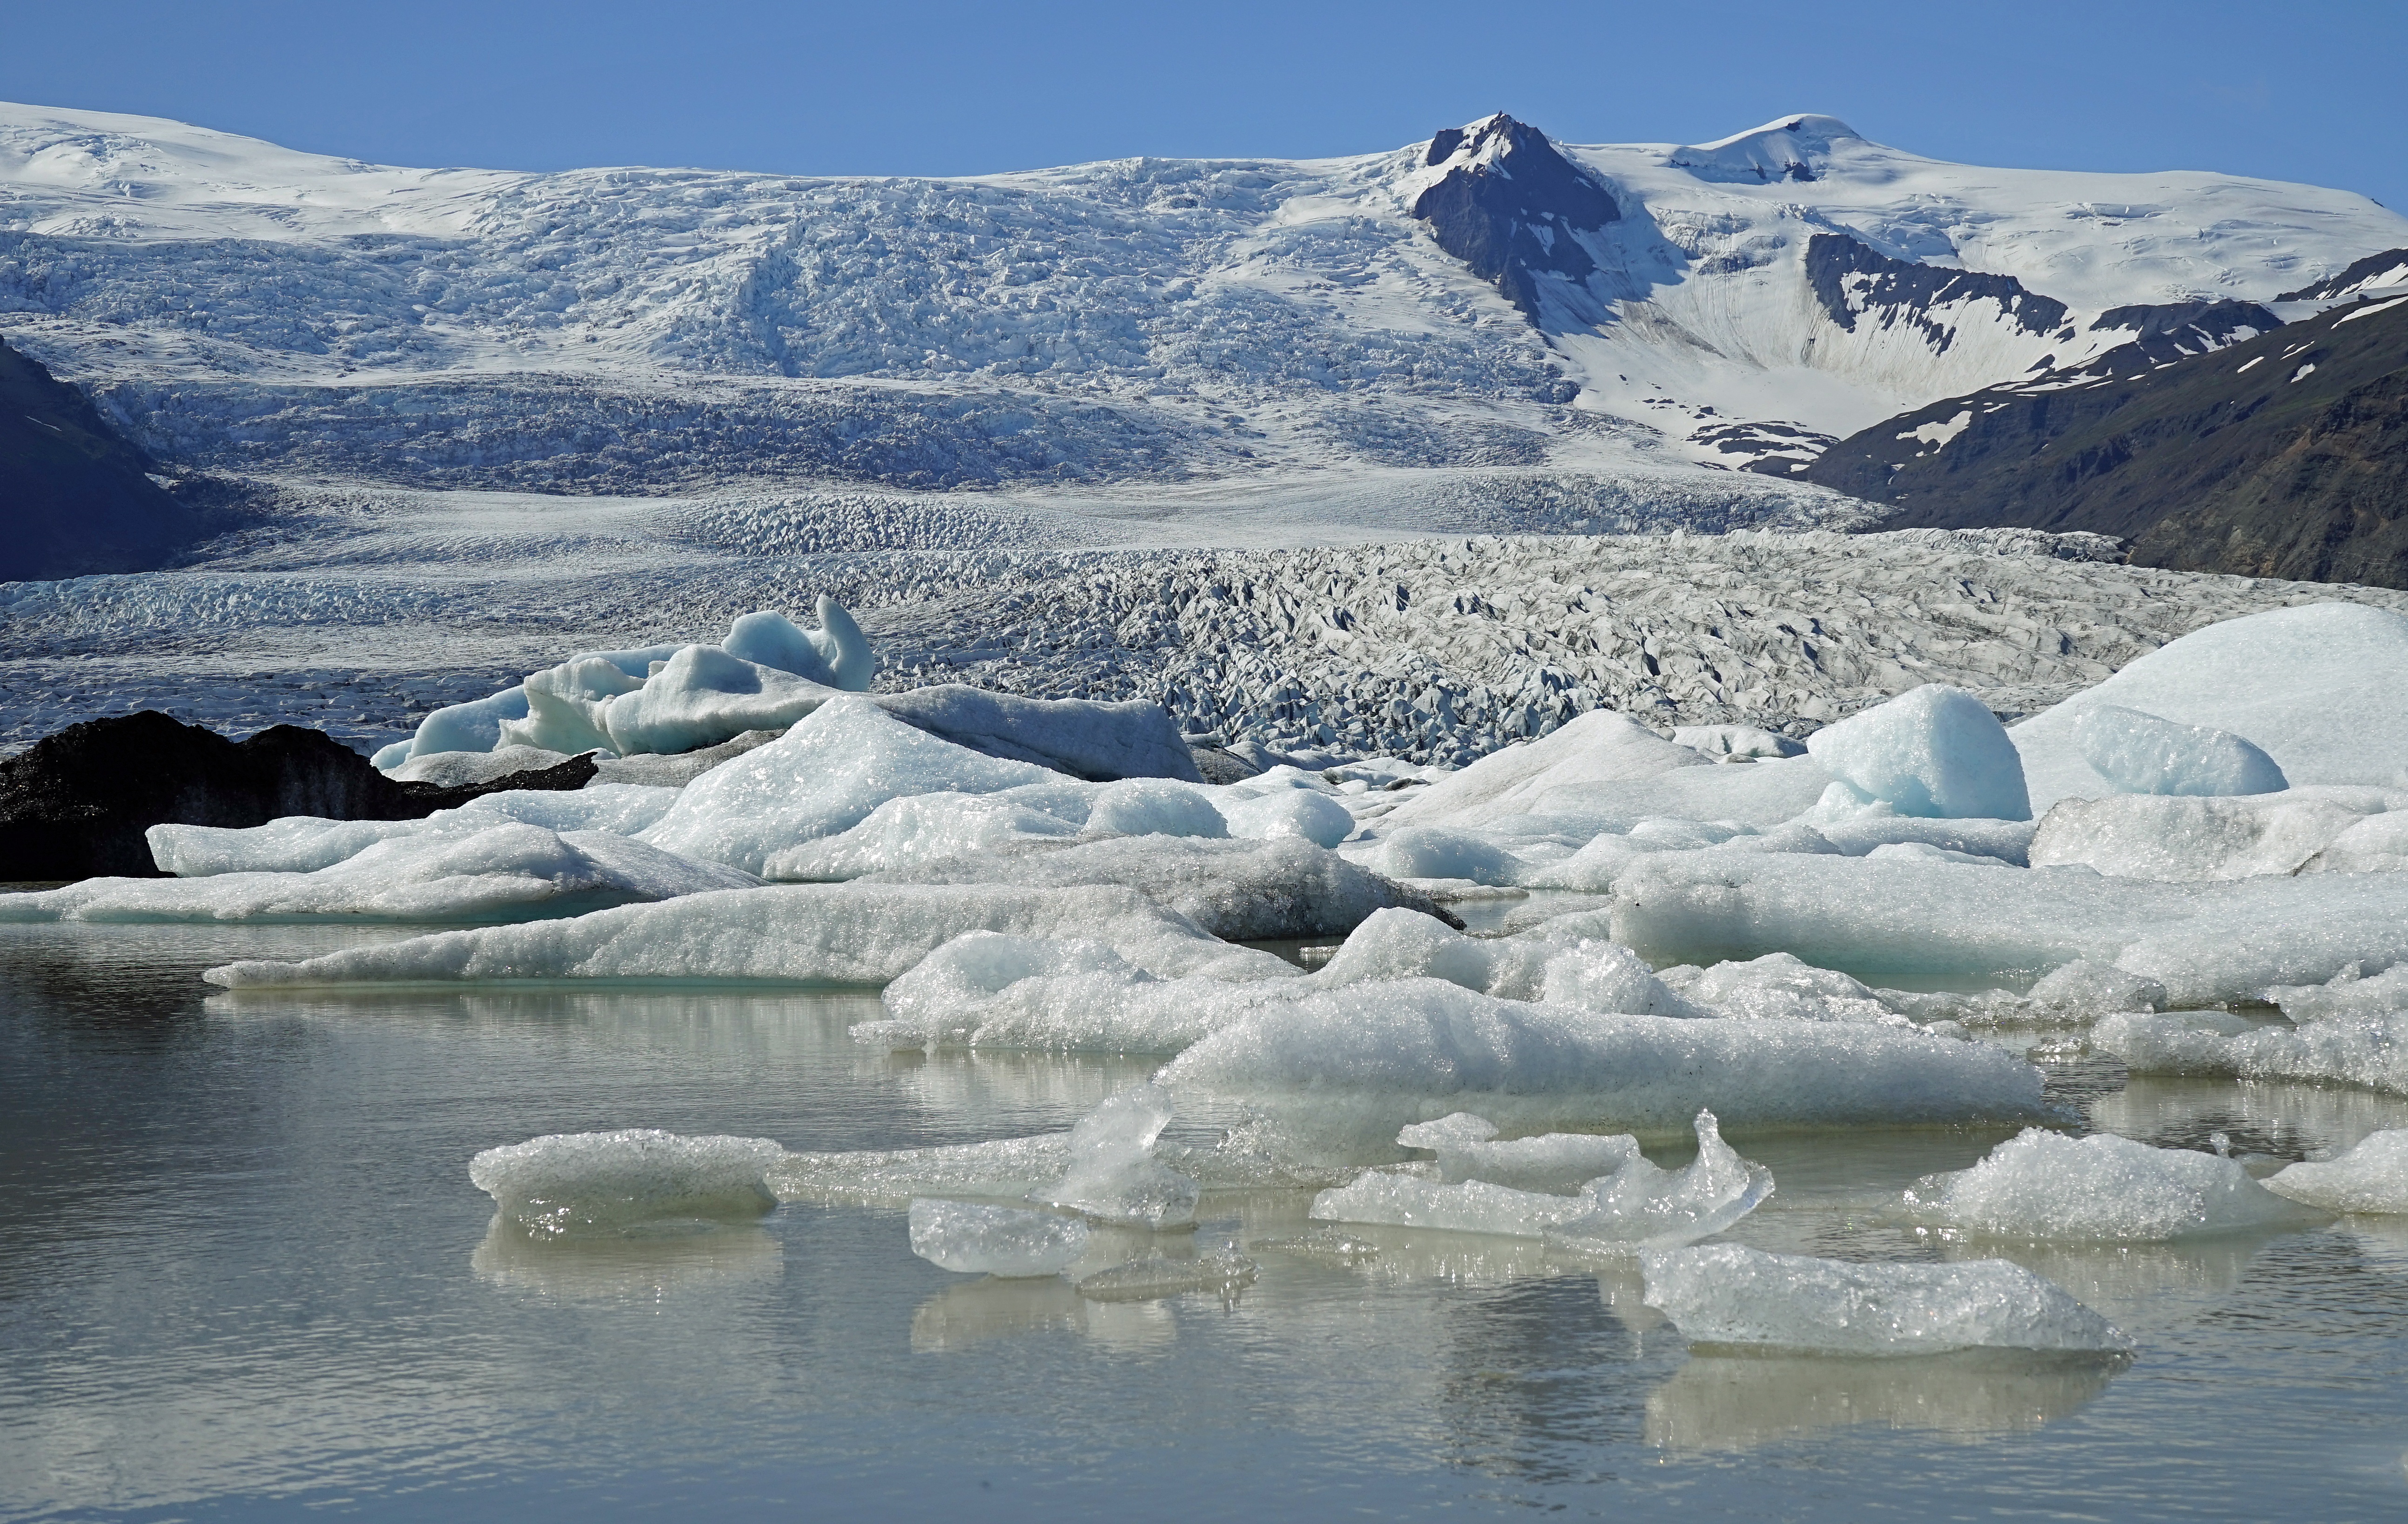
landscape, cold, lake, ice, glacier, iceland, arctic, iceberg, icebergs, freezing, landform, arctic ocean, glacial lake, glacier lagoon, geographical feature, glacial landform, ice cap, sea ice, polar ice cap